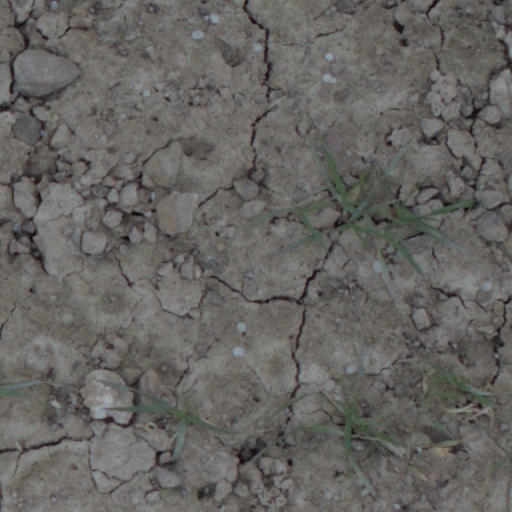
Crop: wheat